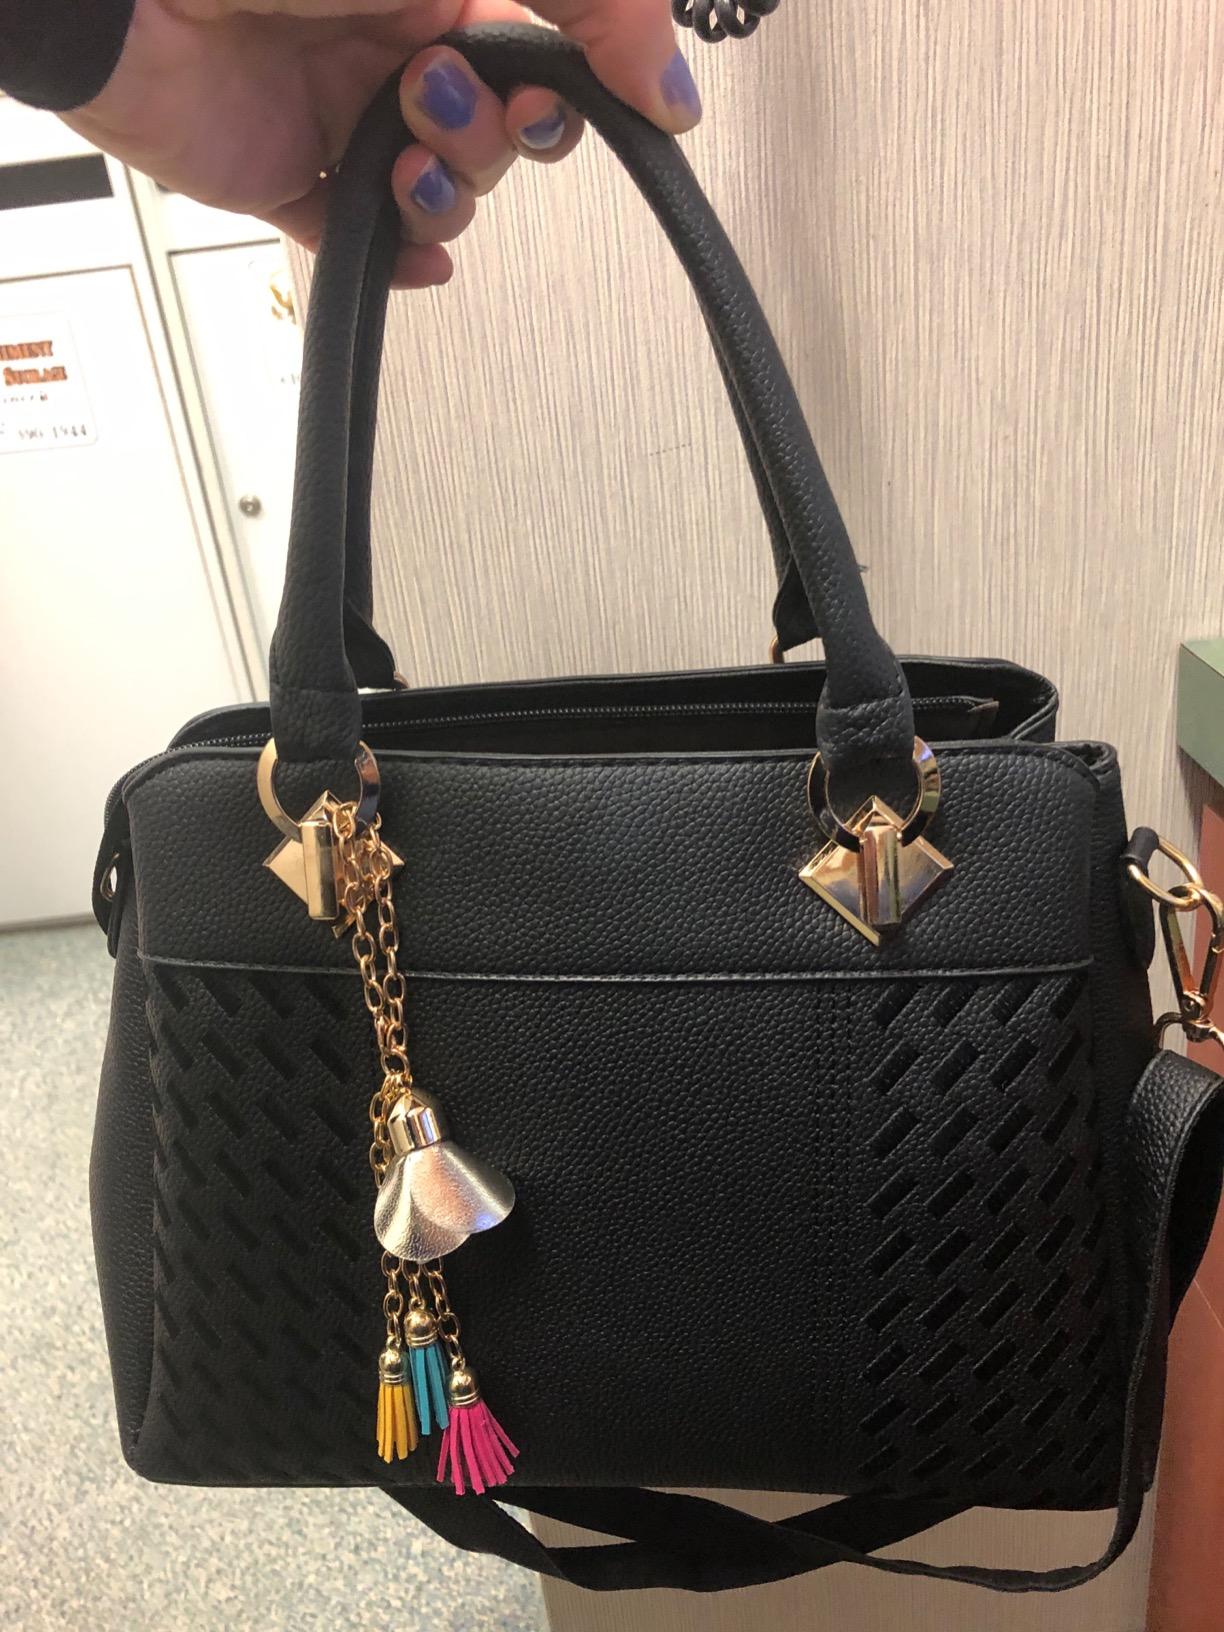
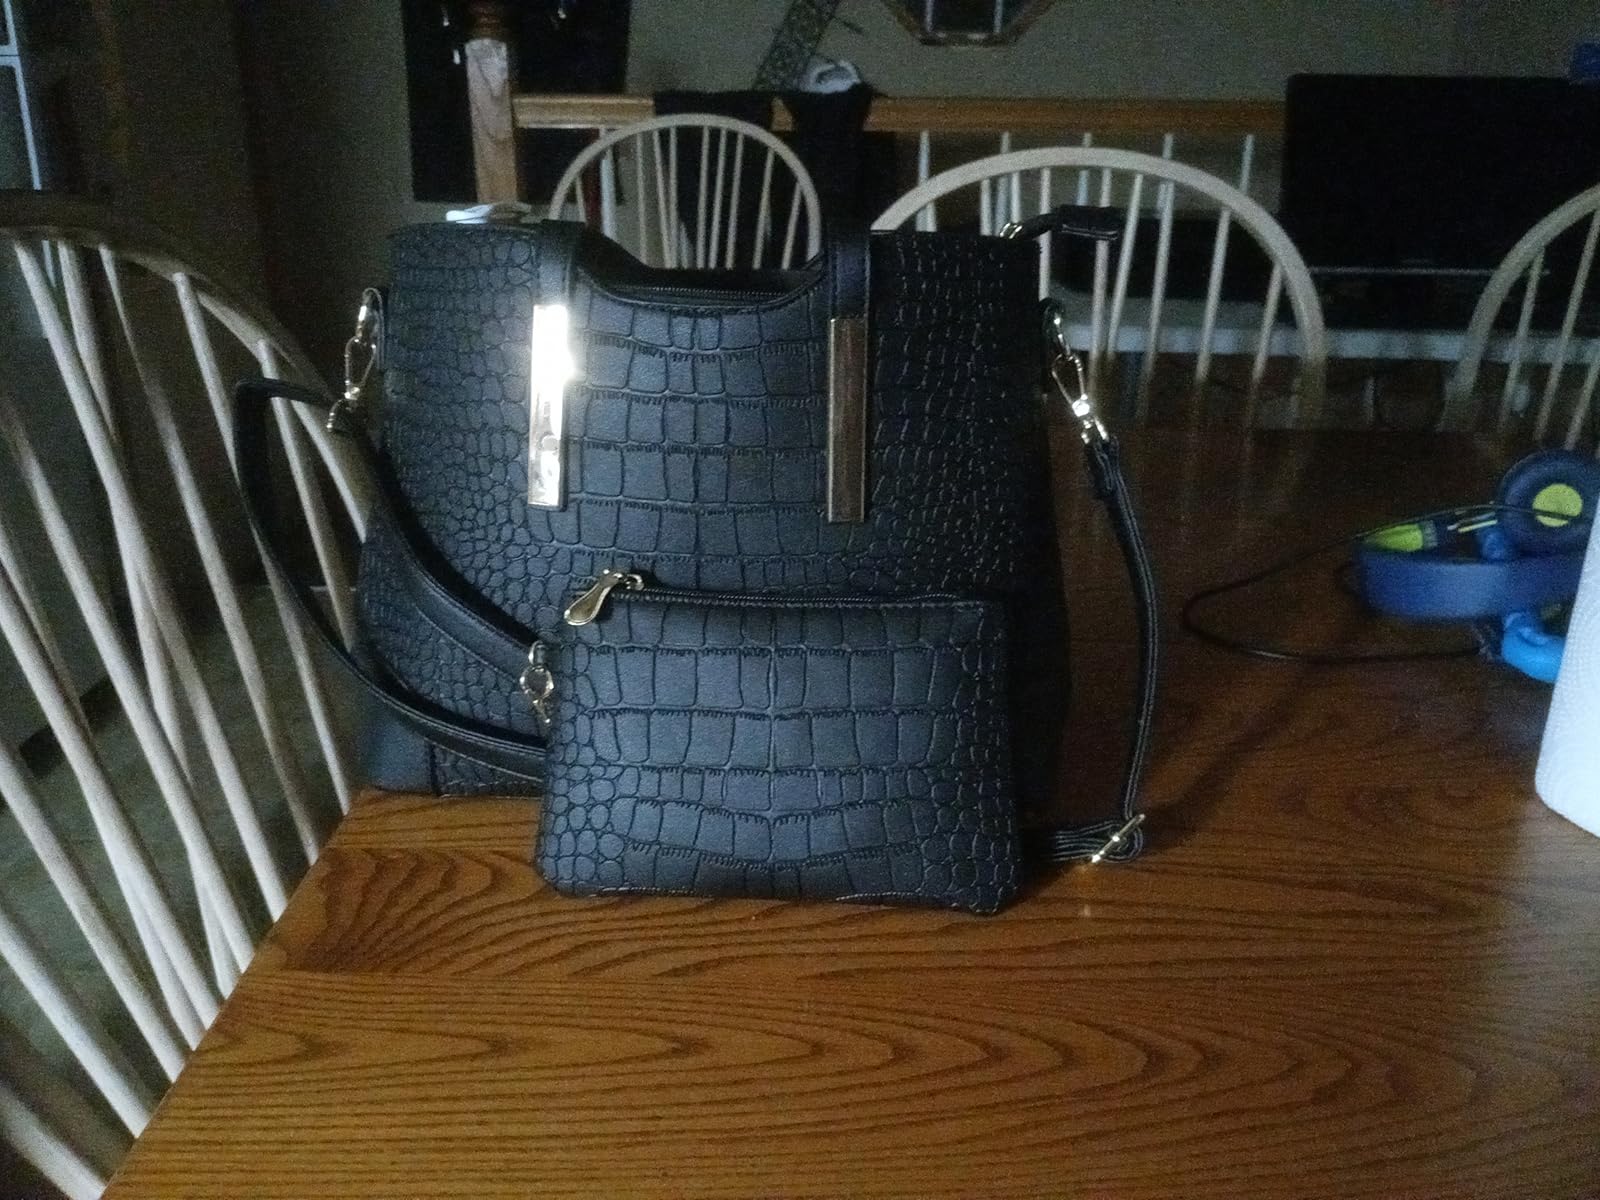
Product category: accessories_handbag
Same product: no